Phantasie III

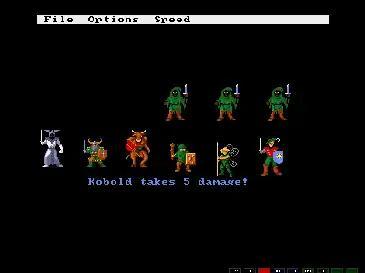
Combat scene (Amiga)

The "final" installment of the "Phantasie" trilogy was based around fighting the evil Nikademus and finishing him for good. Released in 1987, this time Nikademus was attempting to take over the entire world and it was up to the party to stop him.